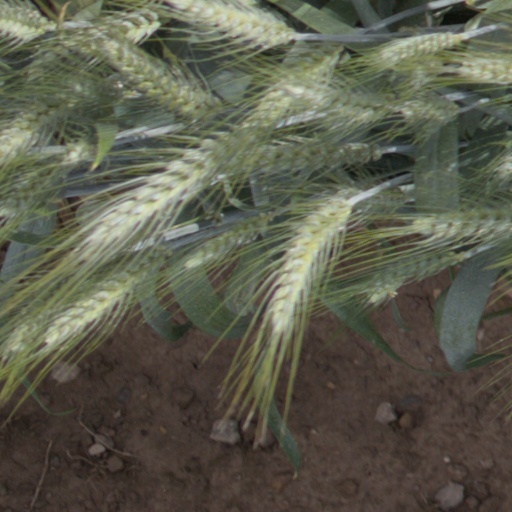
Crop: wheat